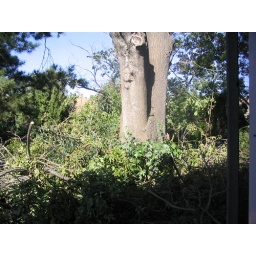
the view out the bedroom door - the deck covered in branches